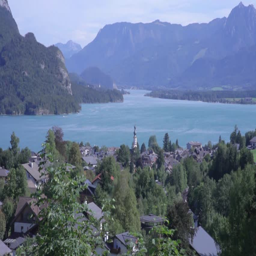
a view of the lake with mountains - close view